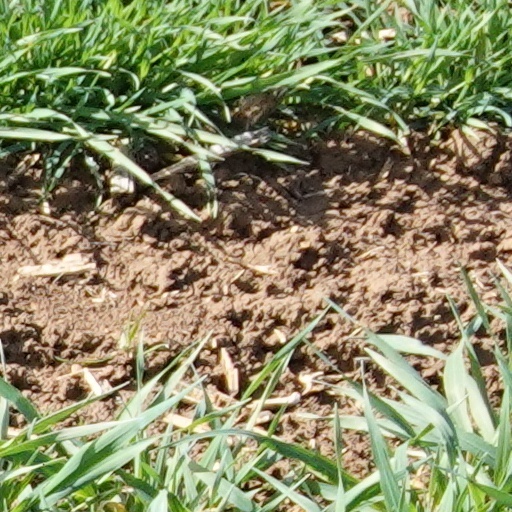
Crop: wheat